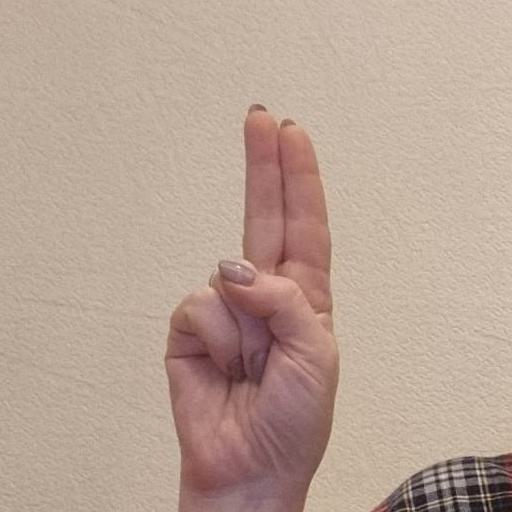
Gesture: two_up